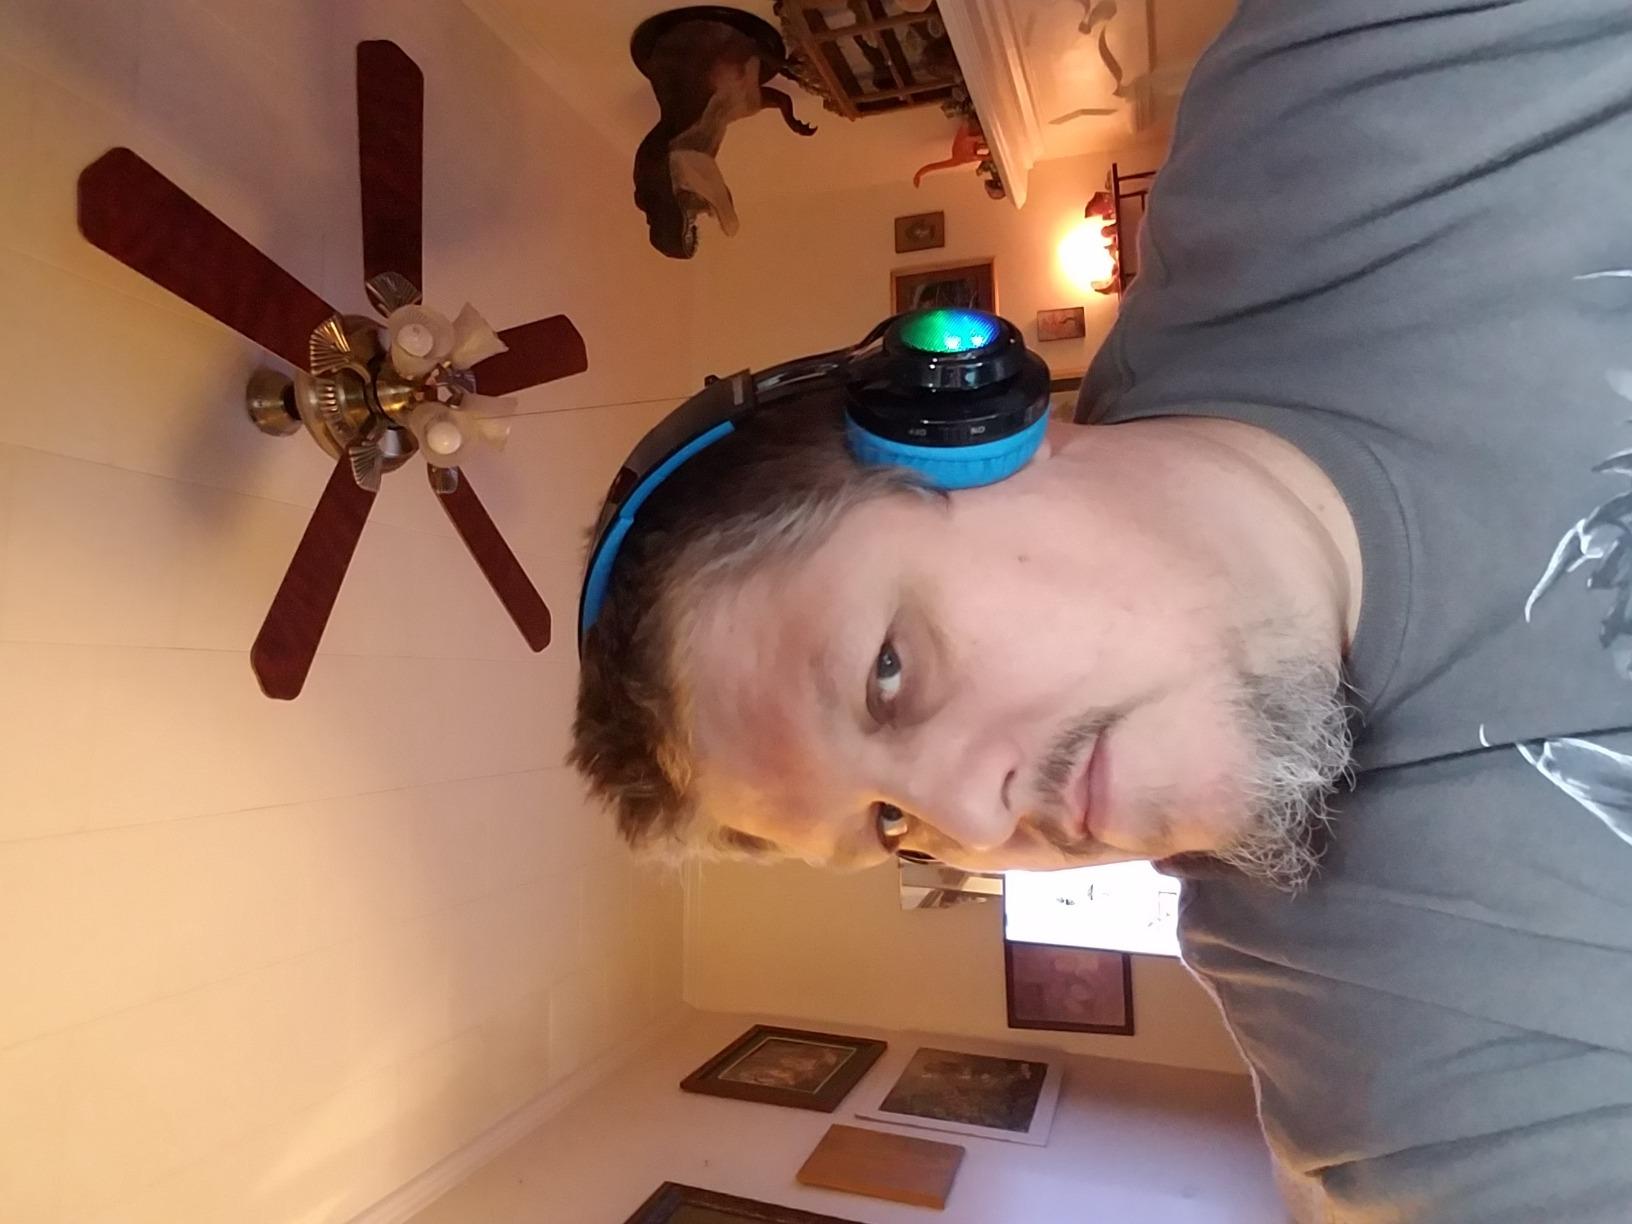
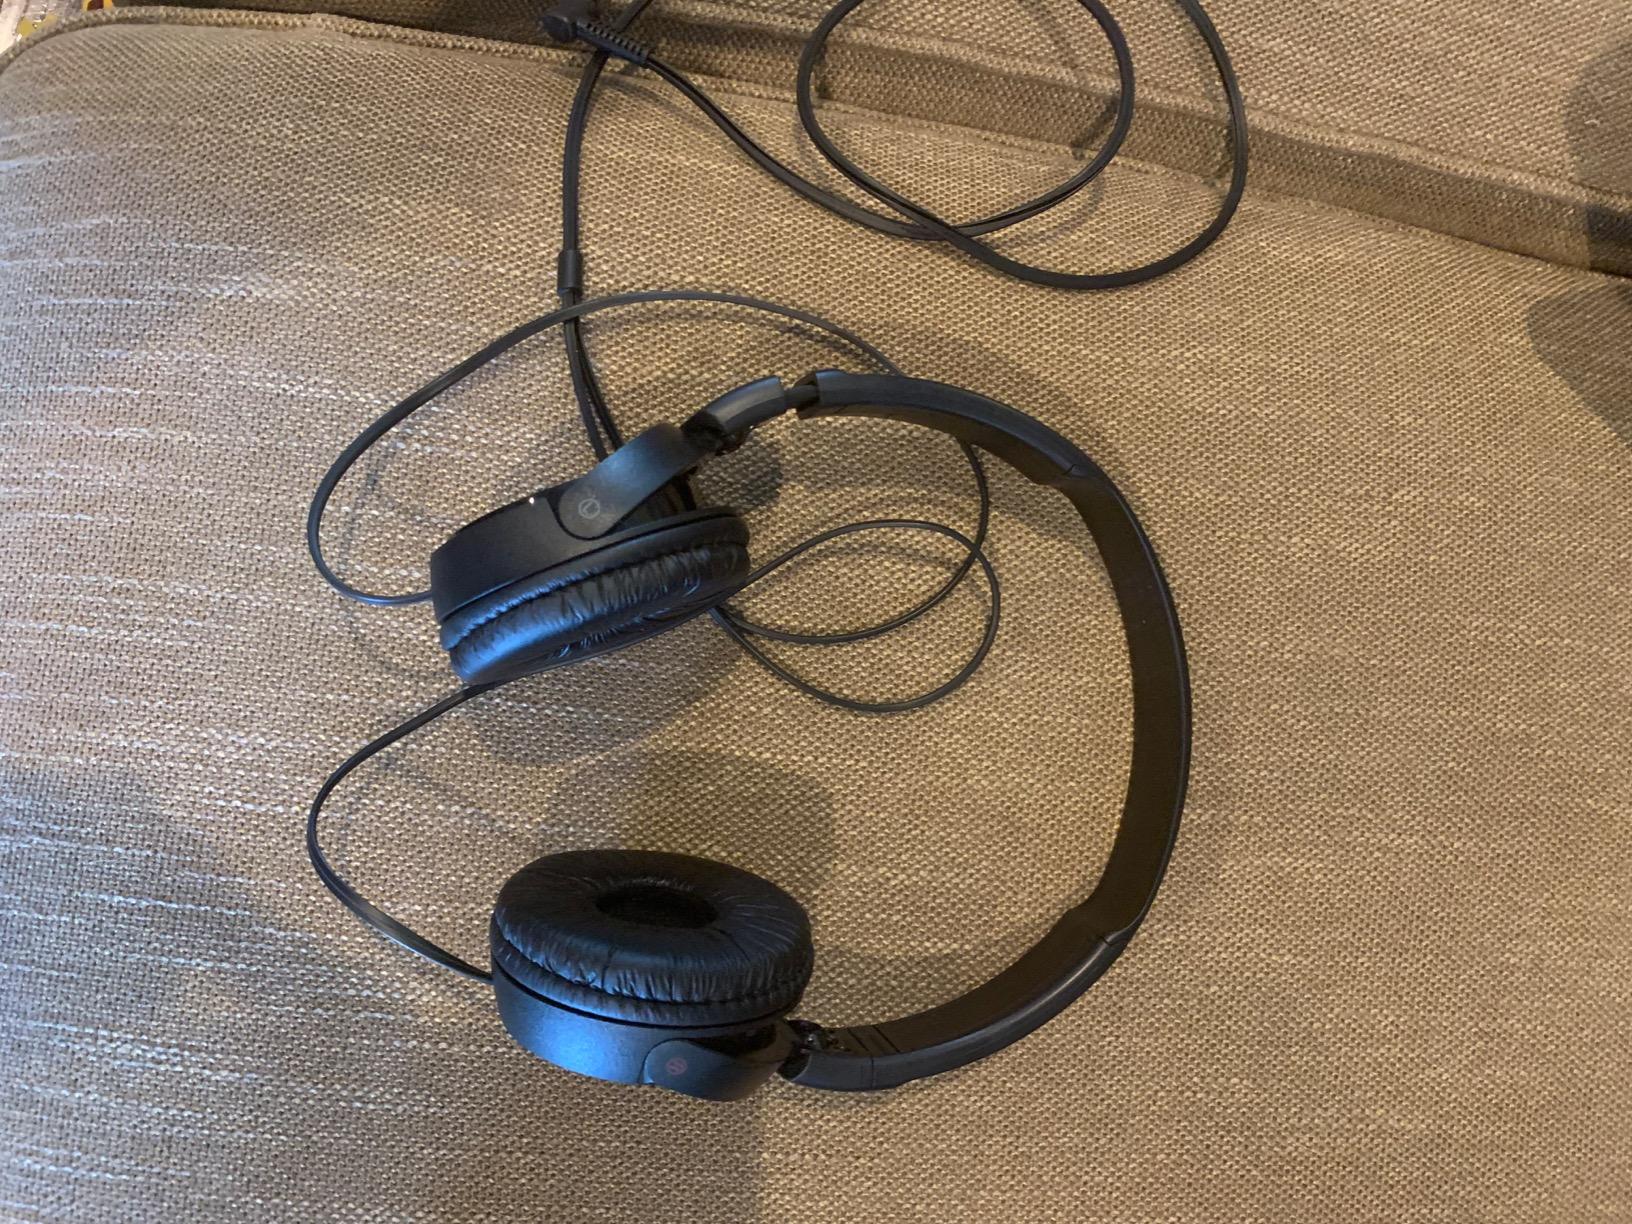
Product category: headphones
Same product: no